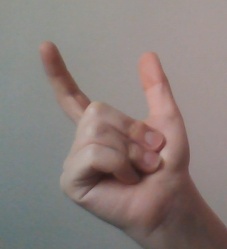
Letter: nun